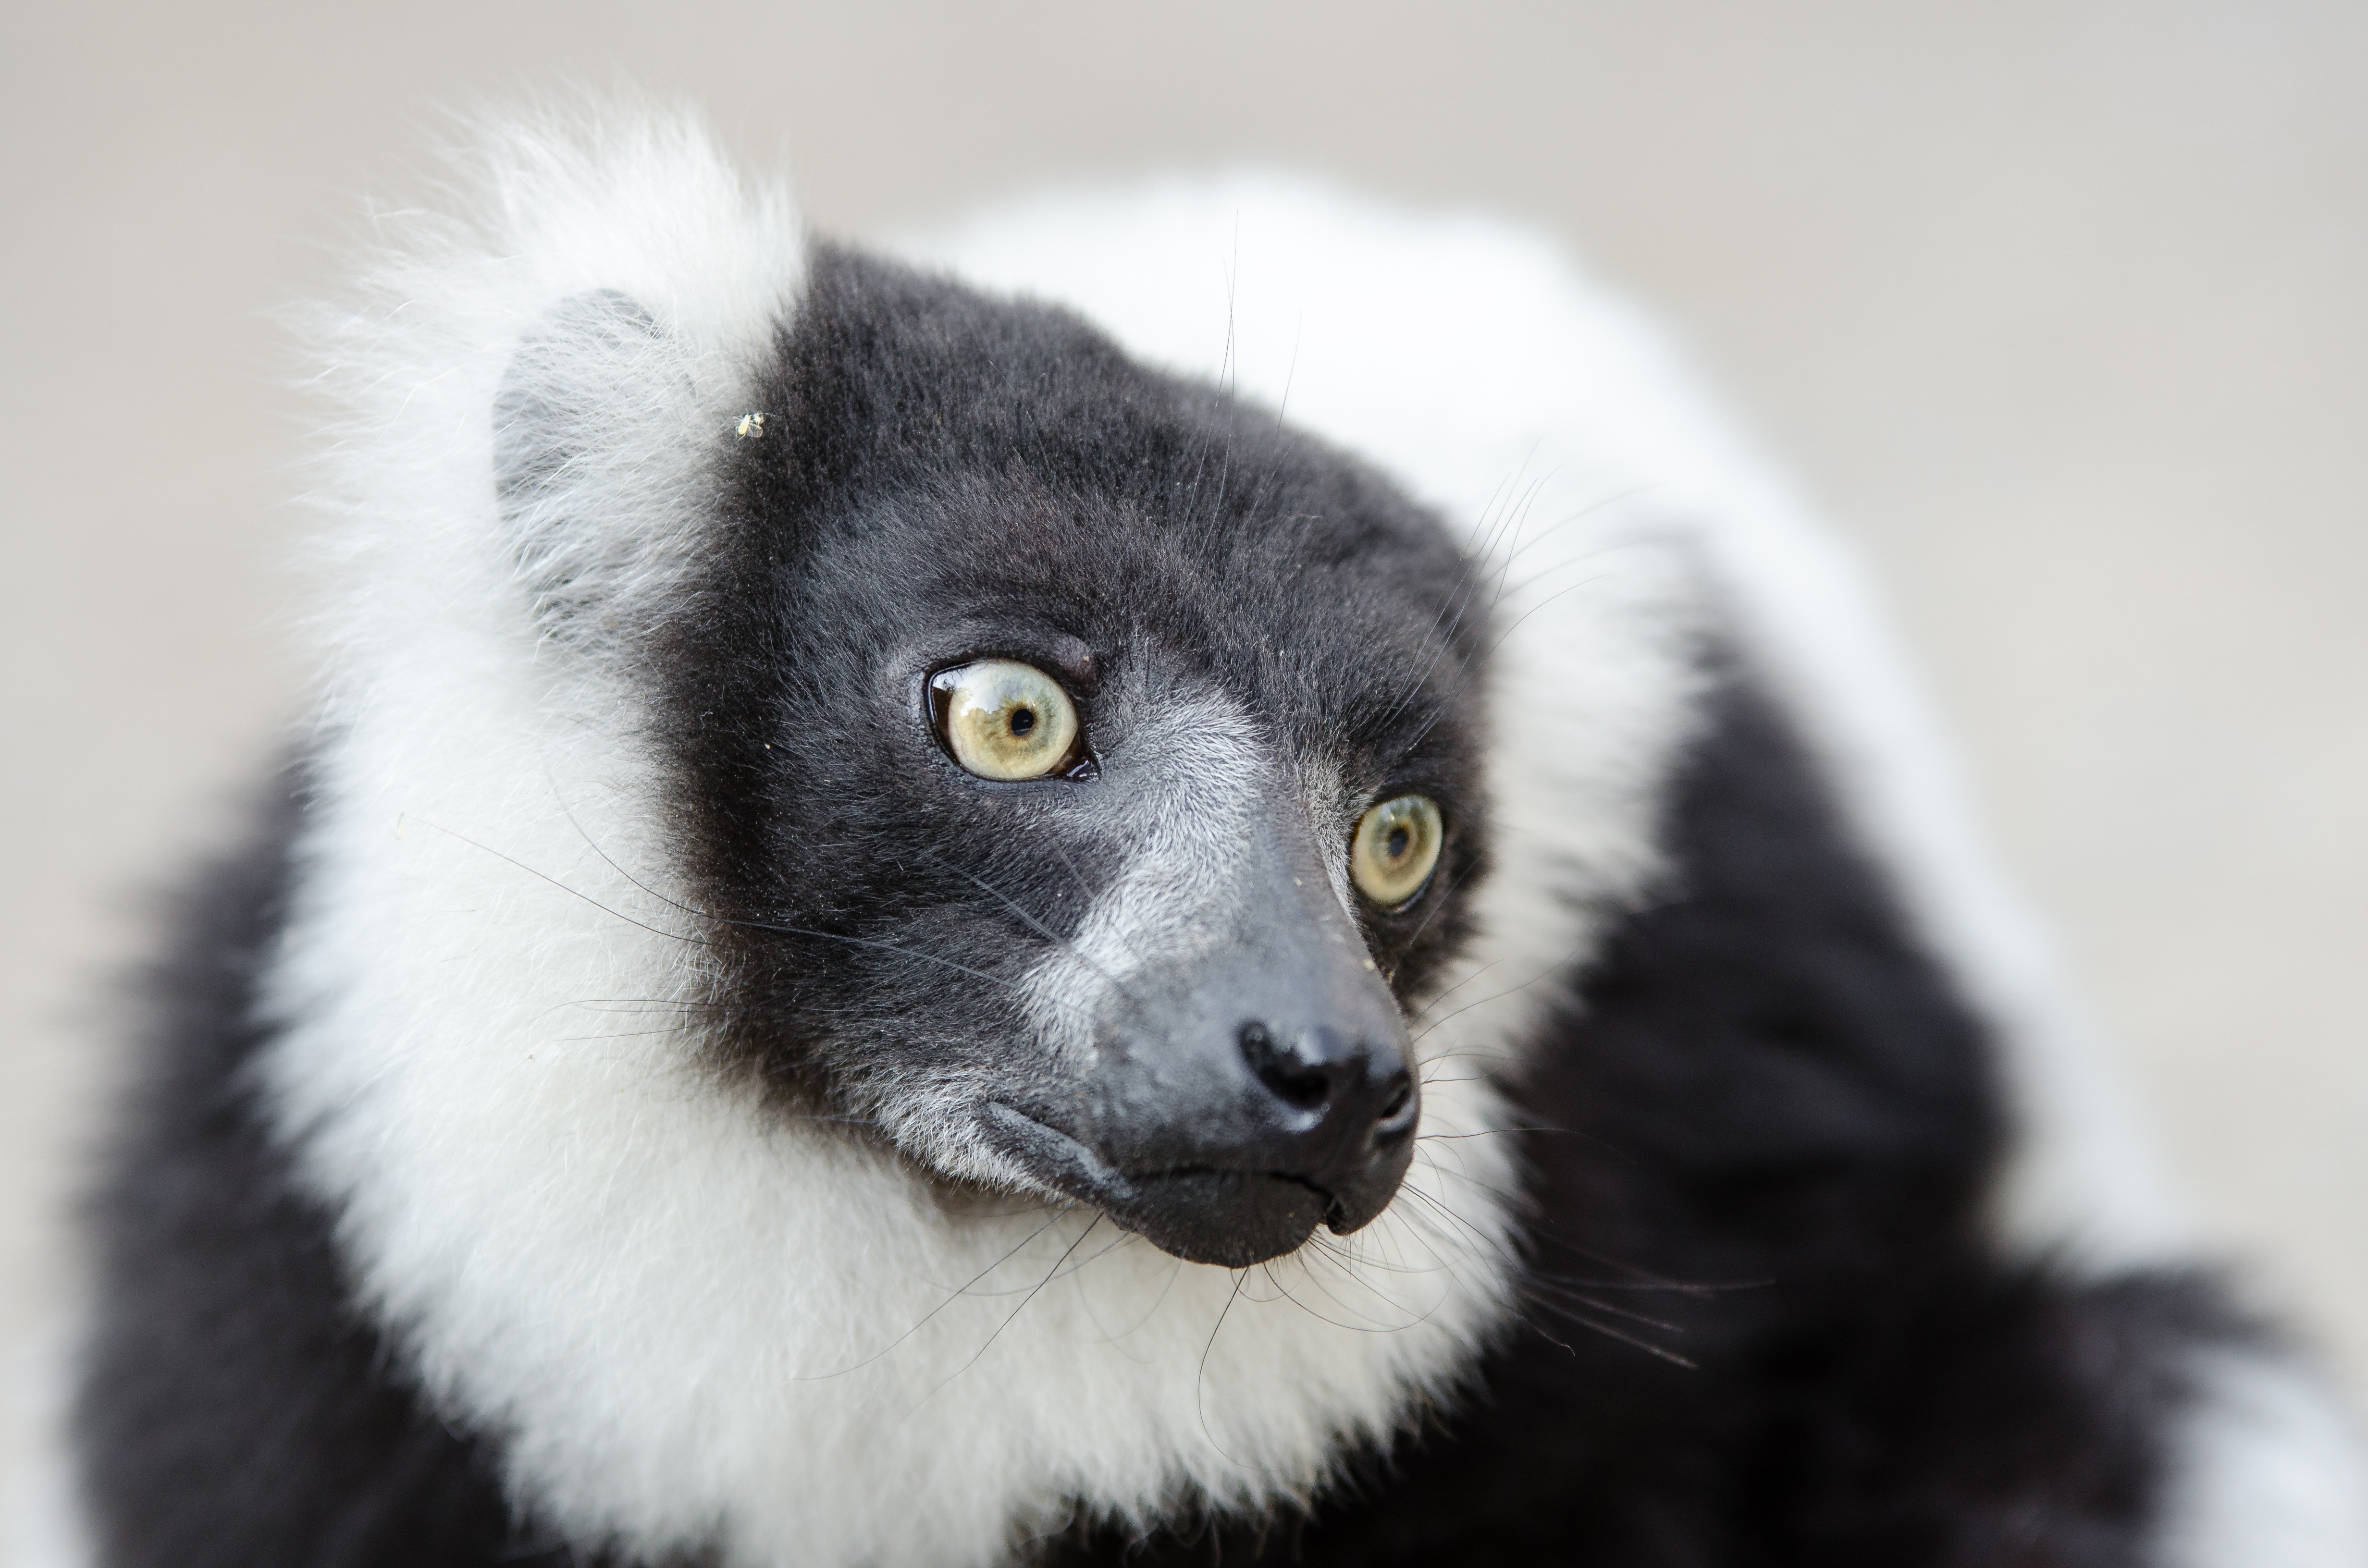
animal, wildlife, zoo, mammal, fauna, primate, close up, madagascar, vertebrate, lemur